Manor of Silverton

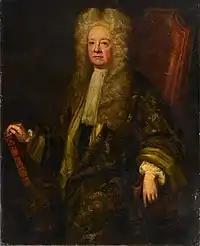
Sir Henry Langford, 3rd Baronet (c.1656–1725), of Combe Satchfield and Kingskerswell, Devon, a judge and Sheriff of Devon. 1710 portrait by William Gandy (1650–1729). Royal Albert Memorial Museum, Exeter

The overlordship of the feudal barony of Gloucester can be assumed to have disappeared following the abolition of feudal land tenure in England by the Tenures Abolition Act 1660. In 1720 the estate was purchased by the judge Sir Henry Langford, 3rd Baronet (c.1656–1725), of Gray's Inn, Sheriff of Devon in 1716, who also owned estates at Bradninch and who in 1710 had purchased the manor of Kingskerswell where his successor Henry II Langford Brown (1802-1857) built Barton Hall.